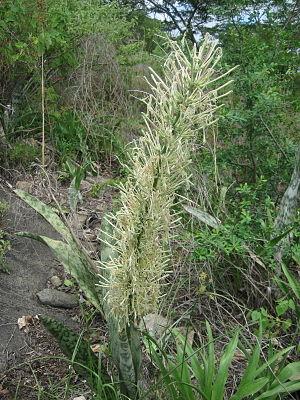
La famille des Dracaenacées est constituée de plantes monocotylédones dont la classification incertaine a souvent varié selon les époques et les auteurs. Cette famille est invalide dans les classifications phylogénétiques du XXIᵉ siècle. Classiquement, elle peut comprendre 2 genres : Dracaena et Sansevieria, parmi lesquels on retrouve notamment des espèces cultivées pour leur résistance en plantes d'intérieur.